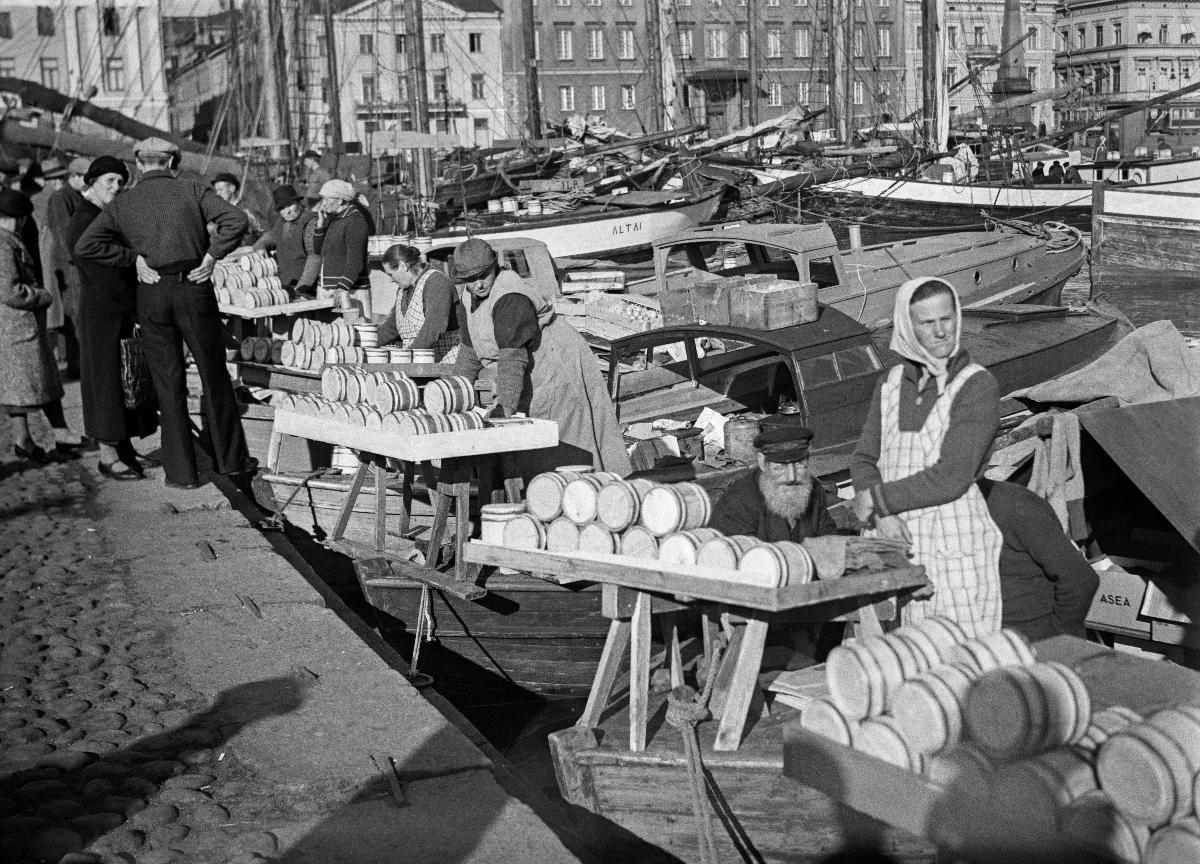
Silakkamarkkinat
Strömmingsmarknaden; Herring market
sisällön kuvaus: Silakkamarkkinat Helsingissä 1937. content description: Herring Market in Helsinki 1937. innehållsbeskrivning: Strömmingsmarknad i Helsingfors 1937.
Kuvaaja: Sundström, Hugo, kuvaaja
Vuosi: 1937
Paikka: Suomi, Uusimaa, Helsinki
Aiheet: markkinat (tapahtumat); myynti; silakka; veneet; HBL; myyjät; fairs and markets; sale; Baltic herring; boats; markets; selling; sellers; fish; herring; harbors; harbours; salespeople; marknader (evenemang); försäljning; strömming; försäljare; marknader; torg; torgförsäljning; fisk; livsmedel; båtar; hamnar